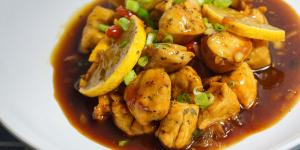
pollo con jengibre al limon